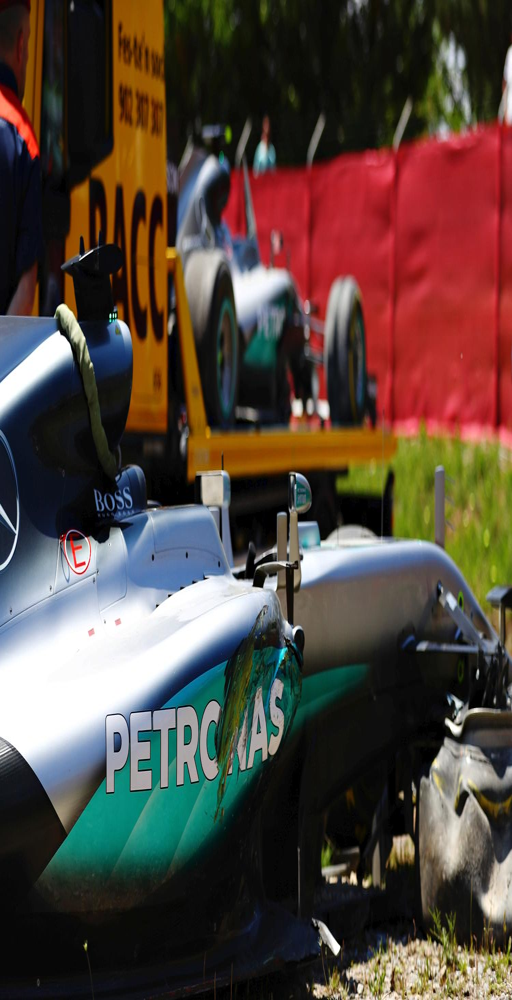
the cars lie abandoned after award winner and racecar driver collided